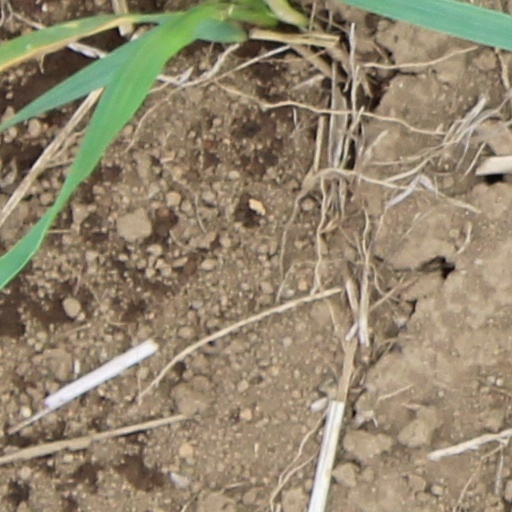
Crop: wheat